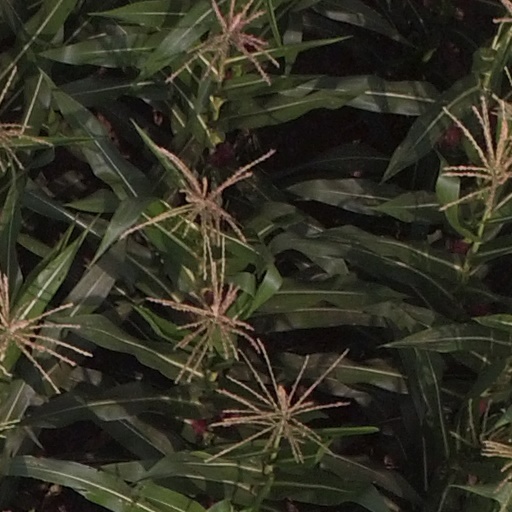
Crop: maize; corn